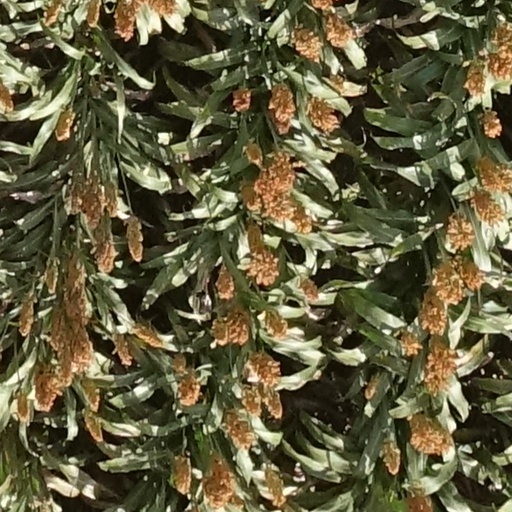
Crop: sorghum